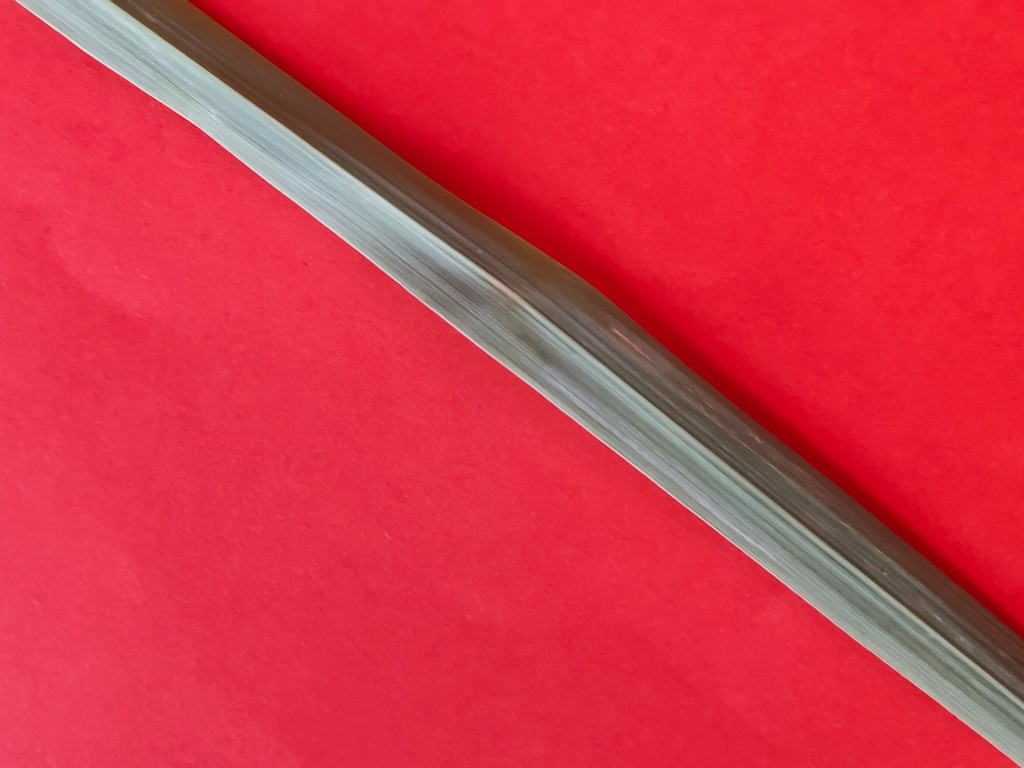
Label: Healthy